Edith M. Bairdain

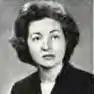
Bairdain in 1964

Edith Munro Bairdain (June 6, 1922 – June 8, 2015) was the first woman to graduate from Emory University with a PhD in psychology. She was on the editorial advisory board for "Information Display", an early human-interfaces journal. Bairdain and her husband both worked on PSYOP for the Vietnam War. She was one of the founders of the Society for Information Display and promoted better ways to display useful and important information.